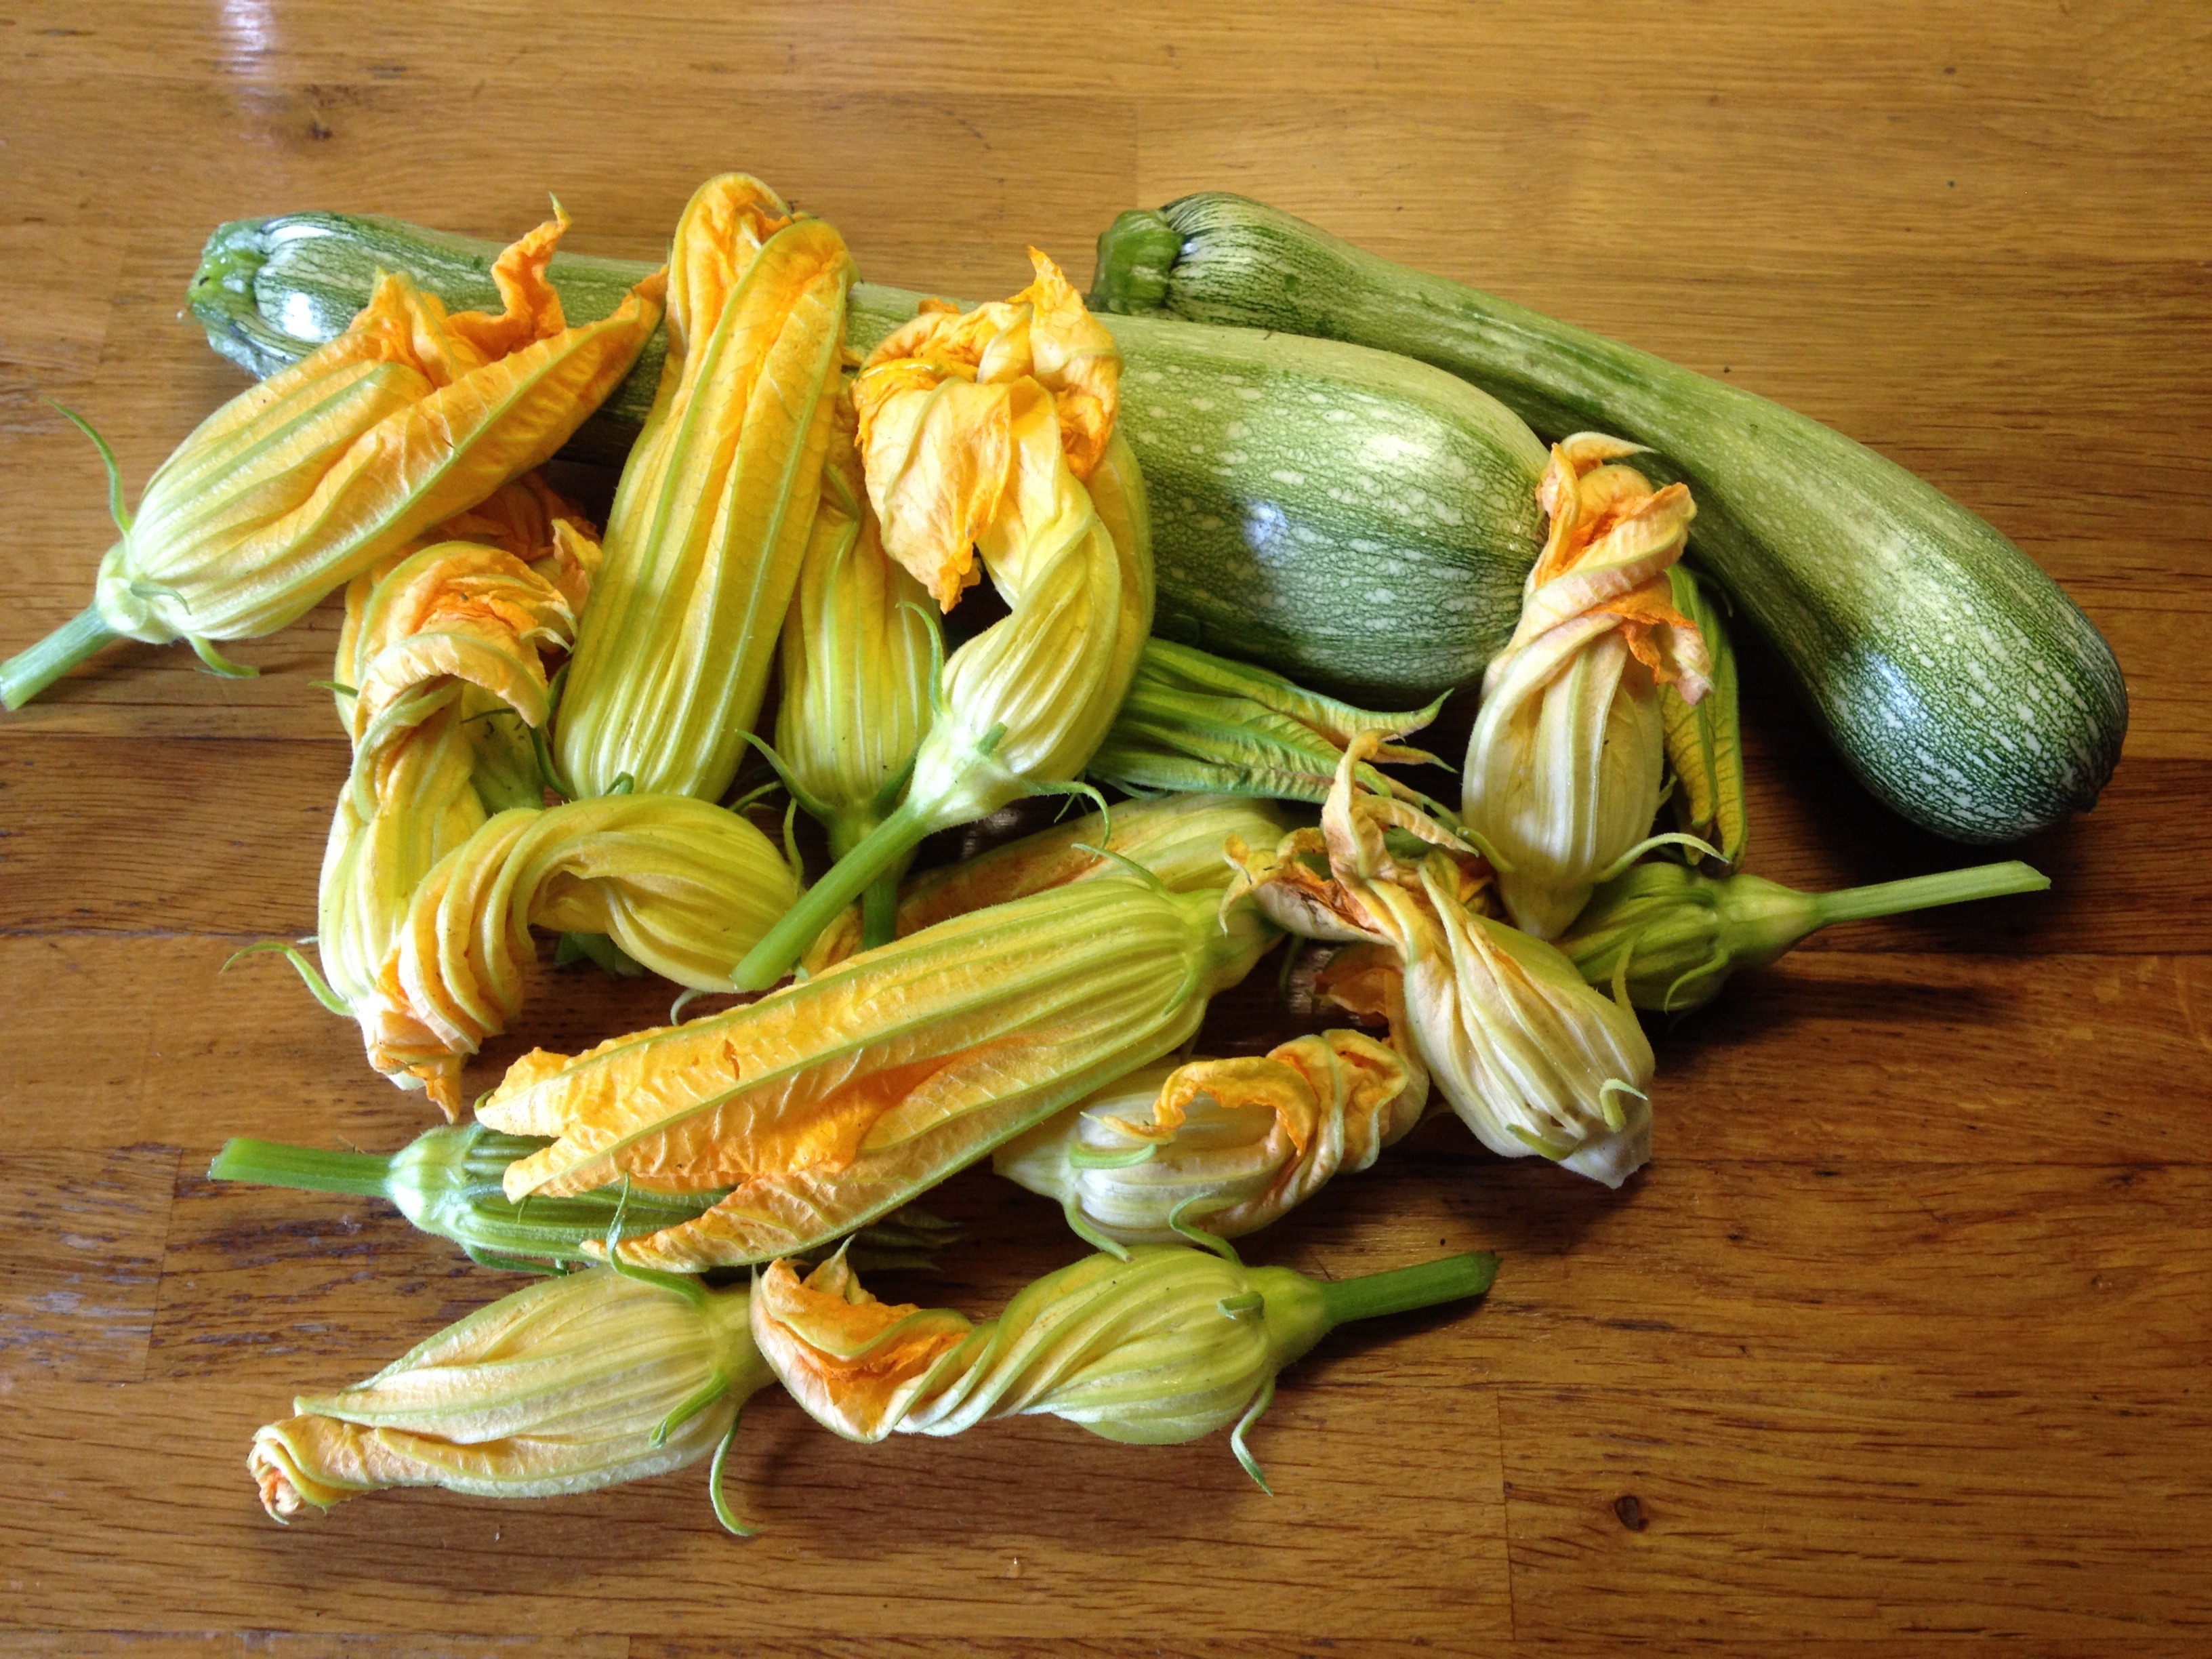
plant, flower, dish, food, produce, vegetable, cuisine, gourd, vegetables, zucchini, cucurbita, flowering plant, daisy family, land plant, zucchini flowers